Iwatakiguchi Station

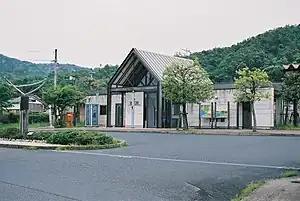
Iwatakiguchi Station, May 2008

is a passenger railway station in located in the city of Miyazu, Kyoto Prefecture, Japan, operated by the private railway company Willer Trains (Kyoto Tango Railway).